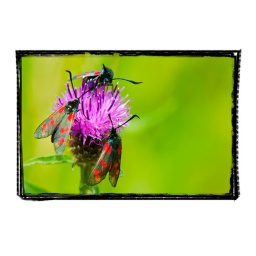
Pulled into a lay-by to make a phone call and the thistles next to the car were covered in these moths.